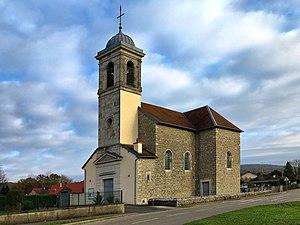
Église Saint Martin de Routelle
Osselle-Routelle est depuis le 1ᵉʳ janvier 2016, une commune nouvelle française située dans le département du Doubs, en région Bourgogne-Franche-Comté. Elle est issue du regroupement des deux communes de Osselle et Routelle.
Routelle était une ancienne commune française située dans le département du Doubs en région Franche-Comté, devenue, le 1ᵉʳ janvier 2016, une commune déléguée de la commune nouvelle d'Osselle-Routelle.